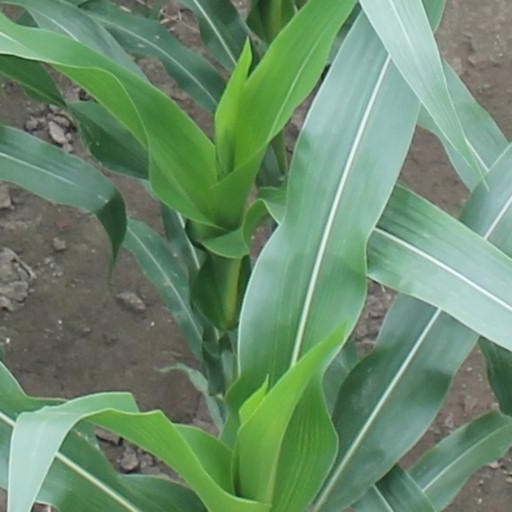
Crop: maize; corn